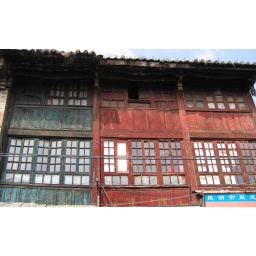
11.06.2004 :: kunming :: near the bird and flower market